Cholesterol-dependent cytolysin

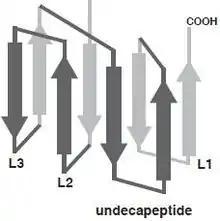

The mechanism of pore formation of perfringolysin O (PFO; TC# 1.C.12.1.1), which is secreted by "Clostridium perfringens", begins with encountering and binding to cholesterol on the target membrane. The C-terminus of PFO domain 4 (D4) encounters the membrane first. The binding of D4 triggers a structural rearrangement in which the PFO monomers oligomerize forming the pre-pore complex.